Jacquie Jordan

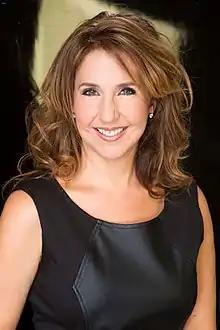

Jacquie Jordan is an American television producer and media consultant. Jordan is best known for co-producing a season of "Donny & Marie" (1998), which was nominated for two Emmy Awards. She was also a co-producer for "Sunday Morning Shootout" for three years, and an executive producer for "Square Off".